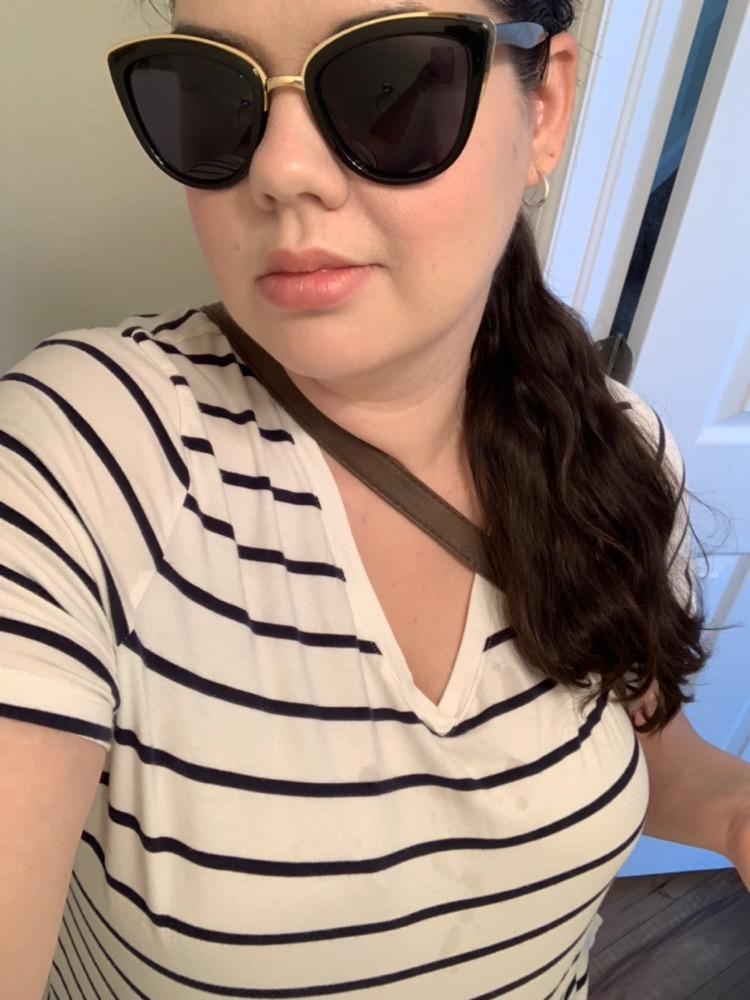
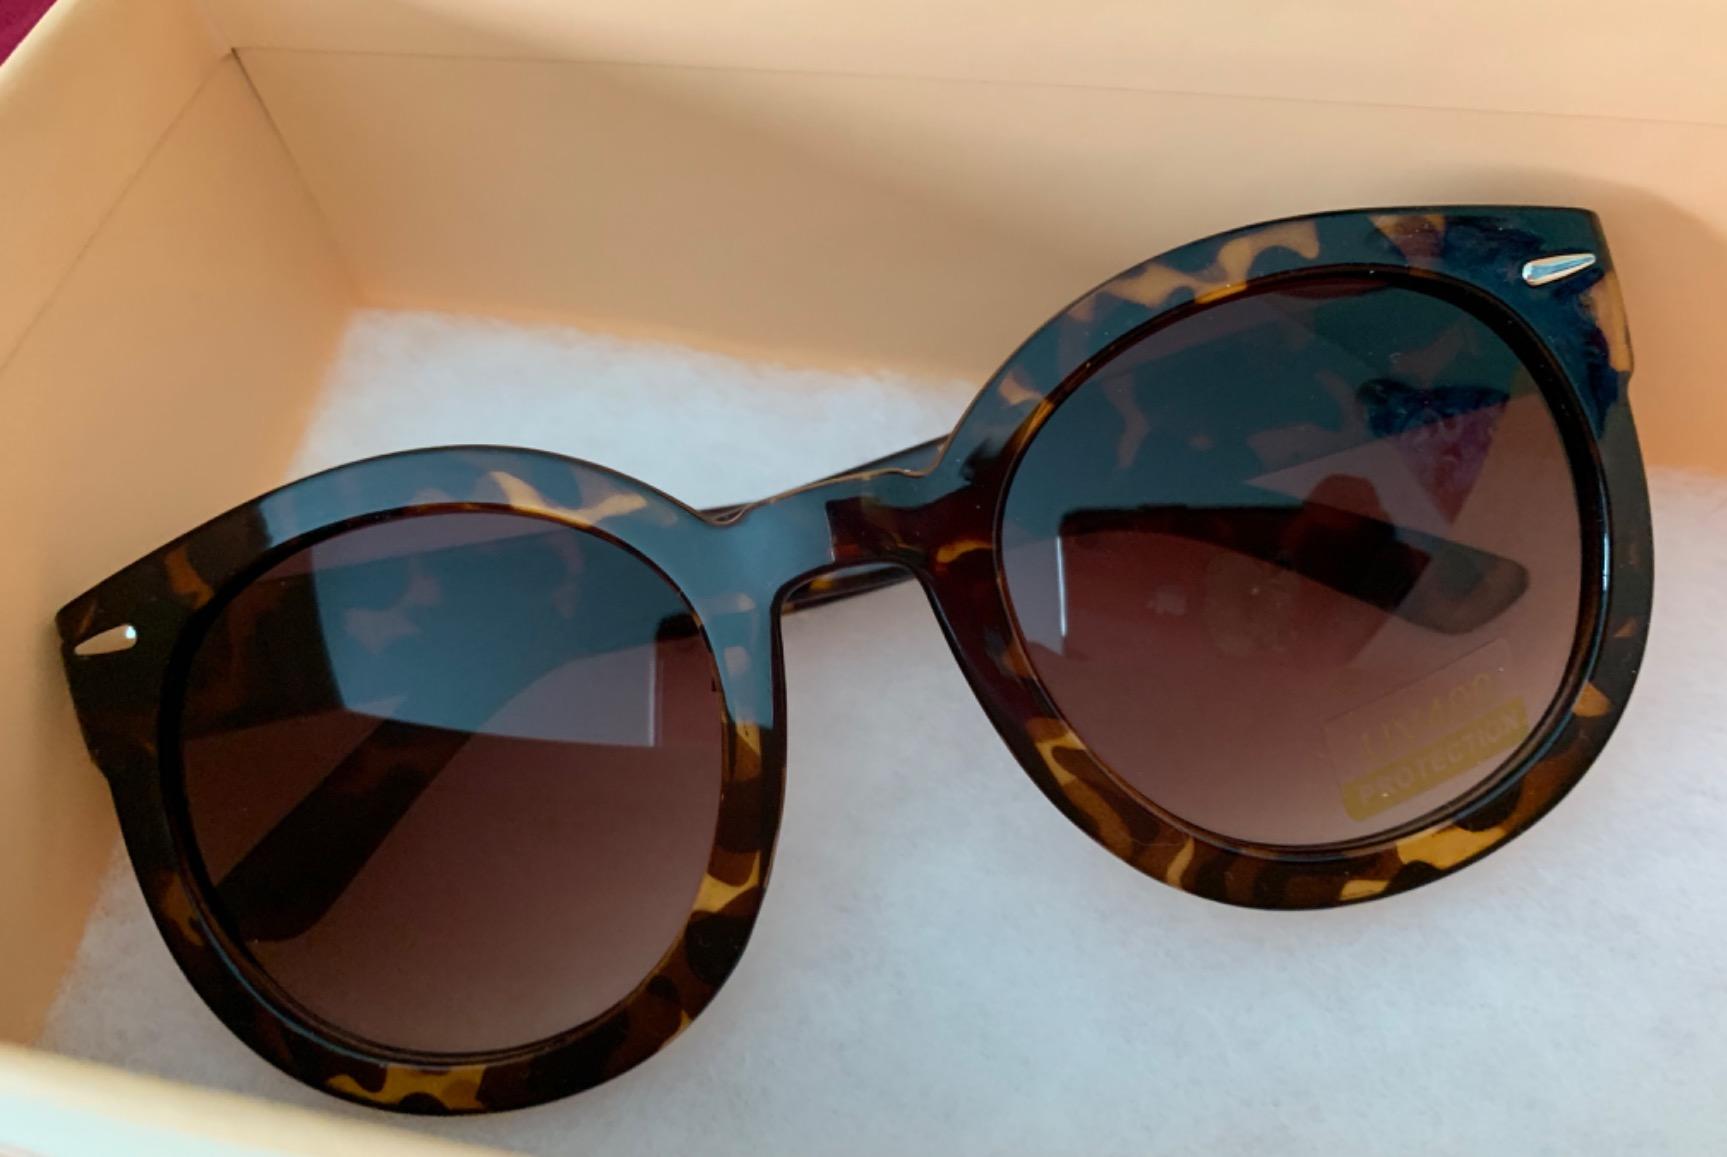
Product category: accessories_sunglasses
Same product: no